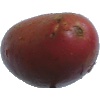
Label: Potato Red Washed 1